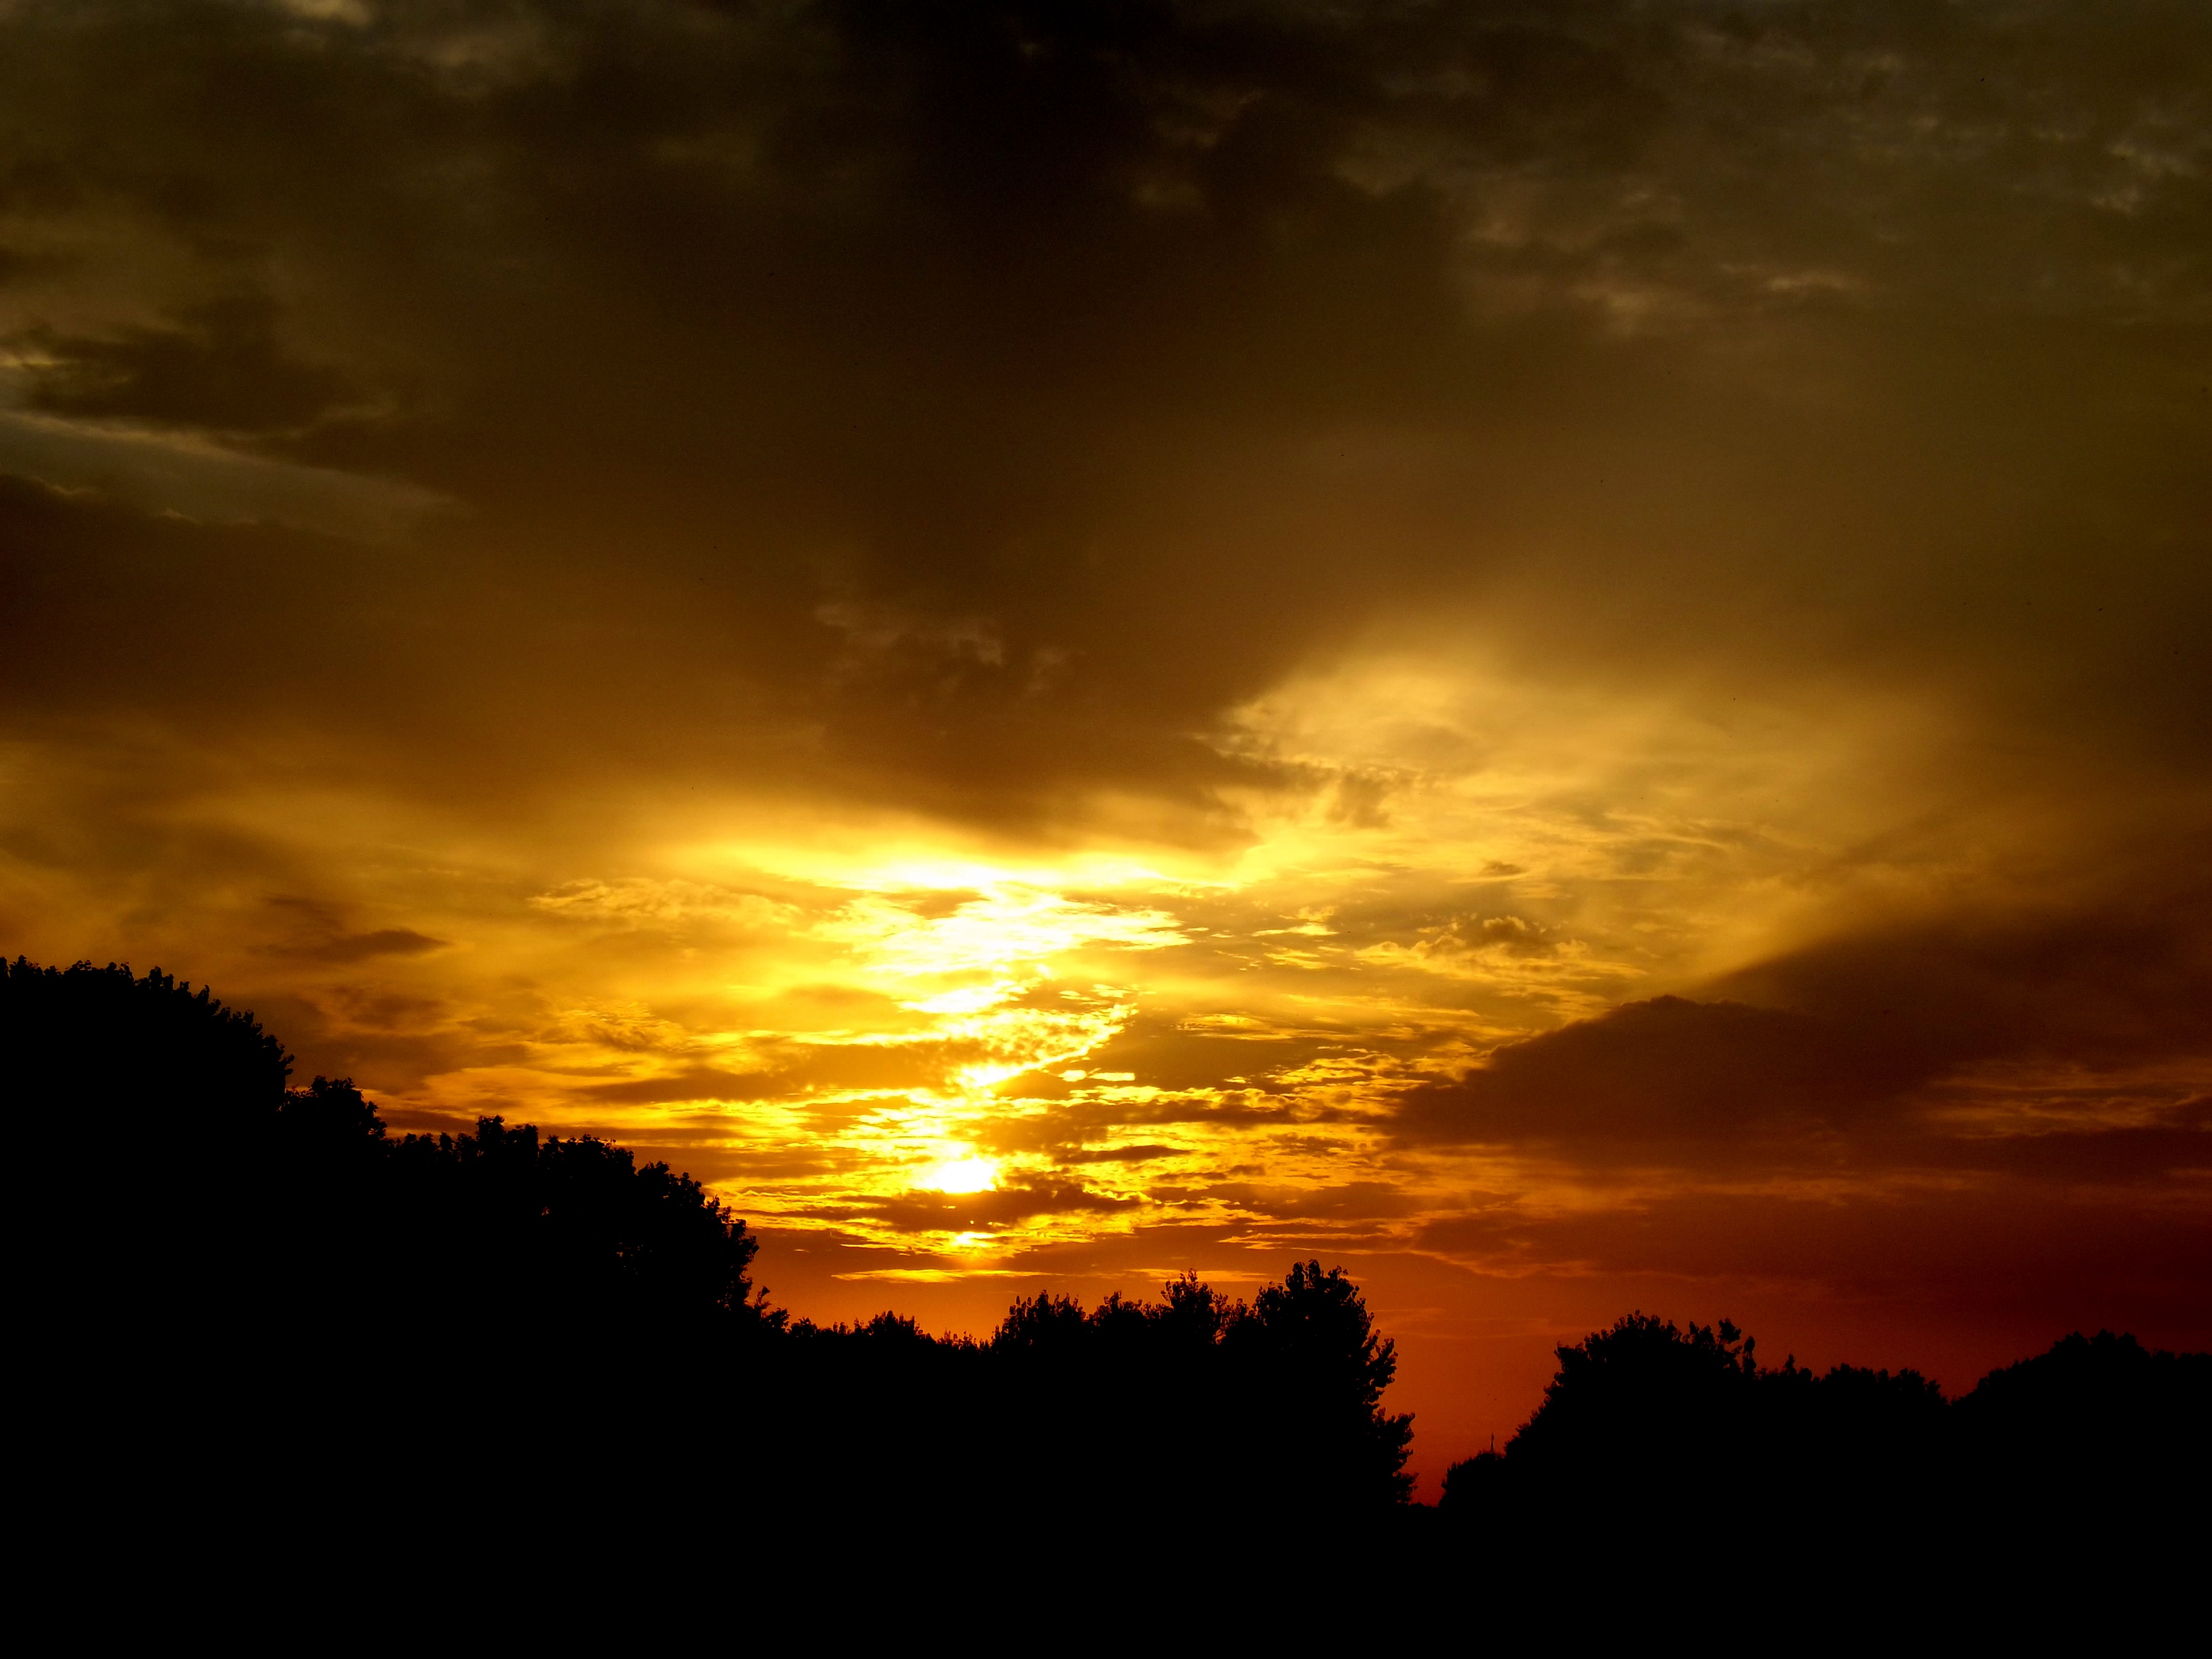
landscape, horizon, cloud, sky, sun, sunrise, sunset, sunlight, morning, dawn, atmosphere, dusk, evening, reflection, red, east, afterglow, red sky at morning